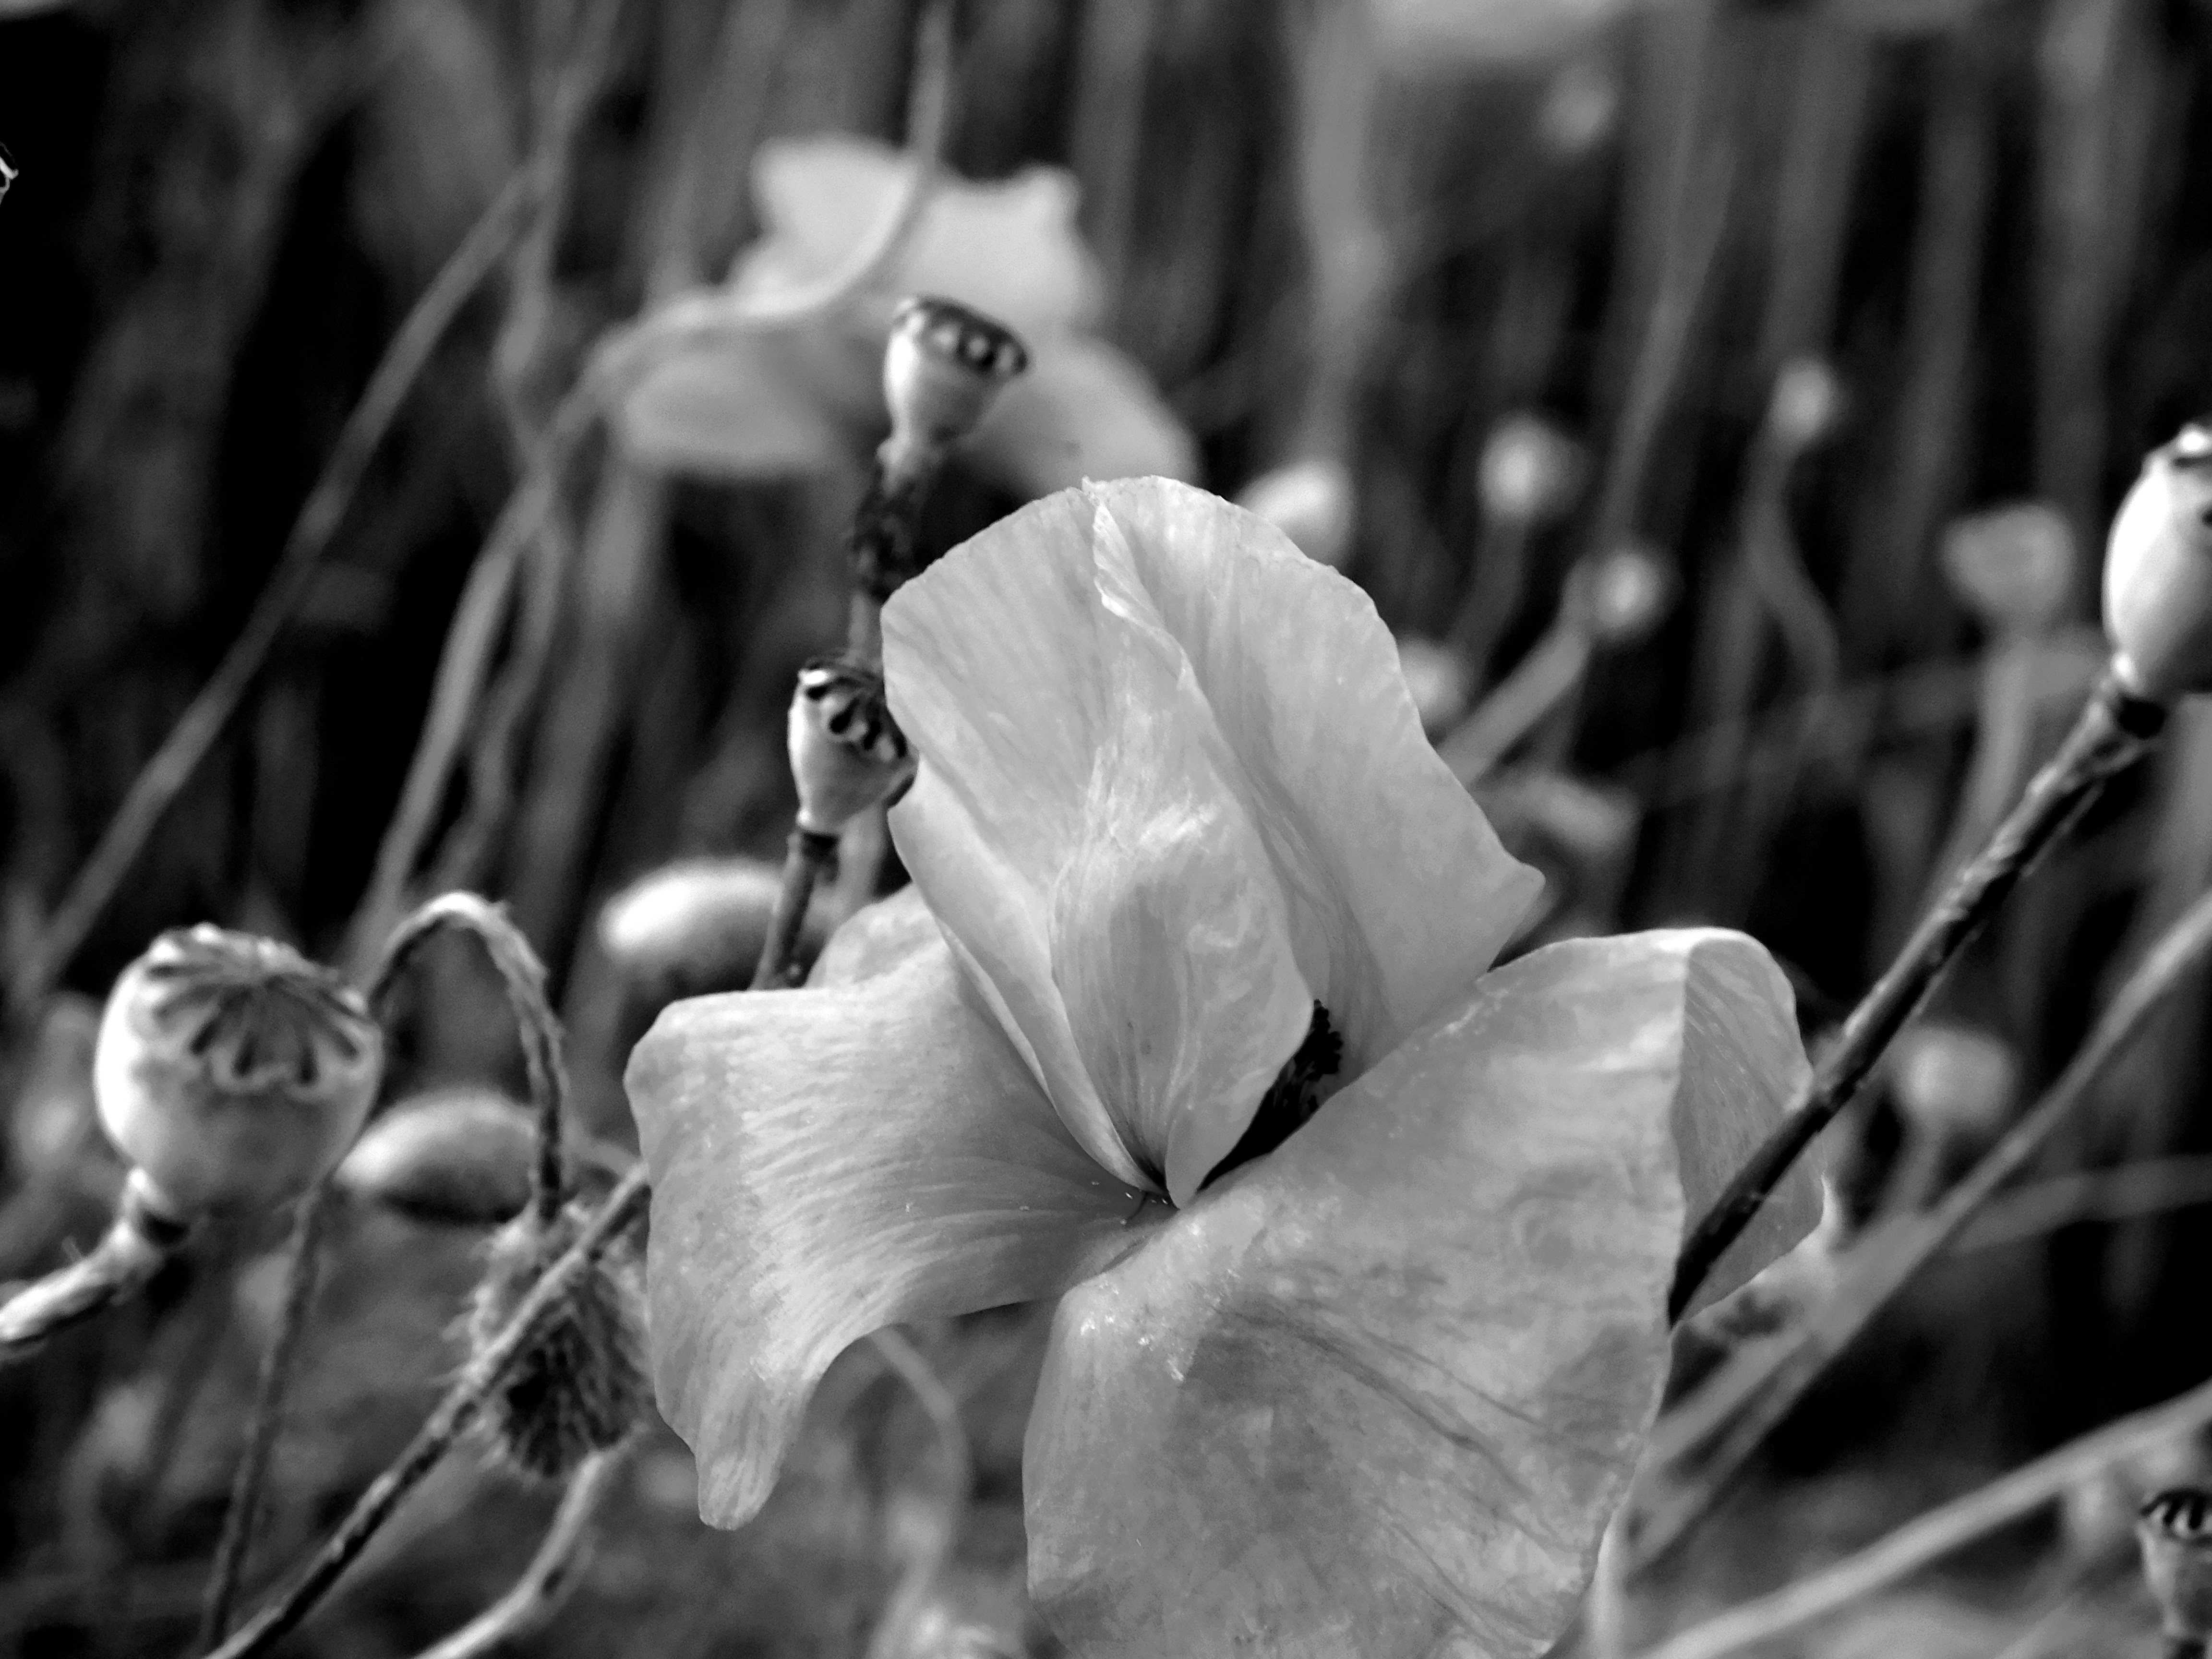
blossom, black and white, plant, white, field, photography, leaf, flower, bloom, spring, black, monochrome, wild flower, close up, klatschmohn, poppy flower, beauty, poppy, macro photography, poppy buds, mohngewaechs, poppy buds black and white, poppy black and white, poppies in the field, mohnfeld, monochrome photography, film noir